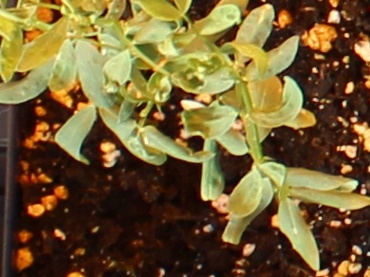
Label: Lentil